Marina (2012 film)

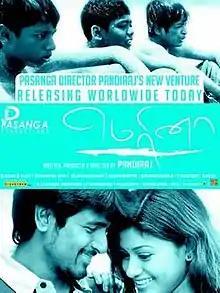
Theatrical release poster

Marina is a 2012 Indian Tamil-language children's comedy drama film written, produced, and directed by Pandiraj and starring Pakkada Pandi, Gautham Purushoth, Sivakarthikeyan and Oviya. This film marks the debut of Purushoth and Sivakarthikeyan. The music was composed by Girishh G and the film was released on 3 February 2012. It won two Tamil Nadu State Film Awards for Best Dialogues and the Special Jury Award for Best Film.